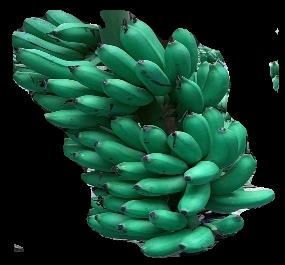
Variety: rasbale
Grade: grade1